Michael Duff (footballer)

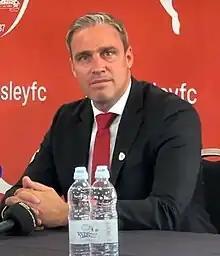
Duff as manager of Barnsley in 2022

Michael James Duff (born 11 January 1978) is a Northern Irish professional football manager and former player who was most recently the head coach of League One club Huddersfield Town.